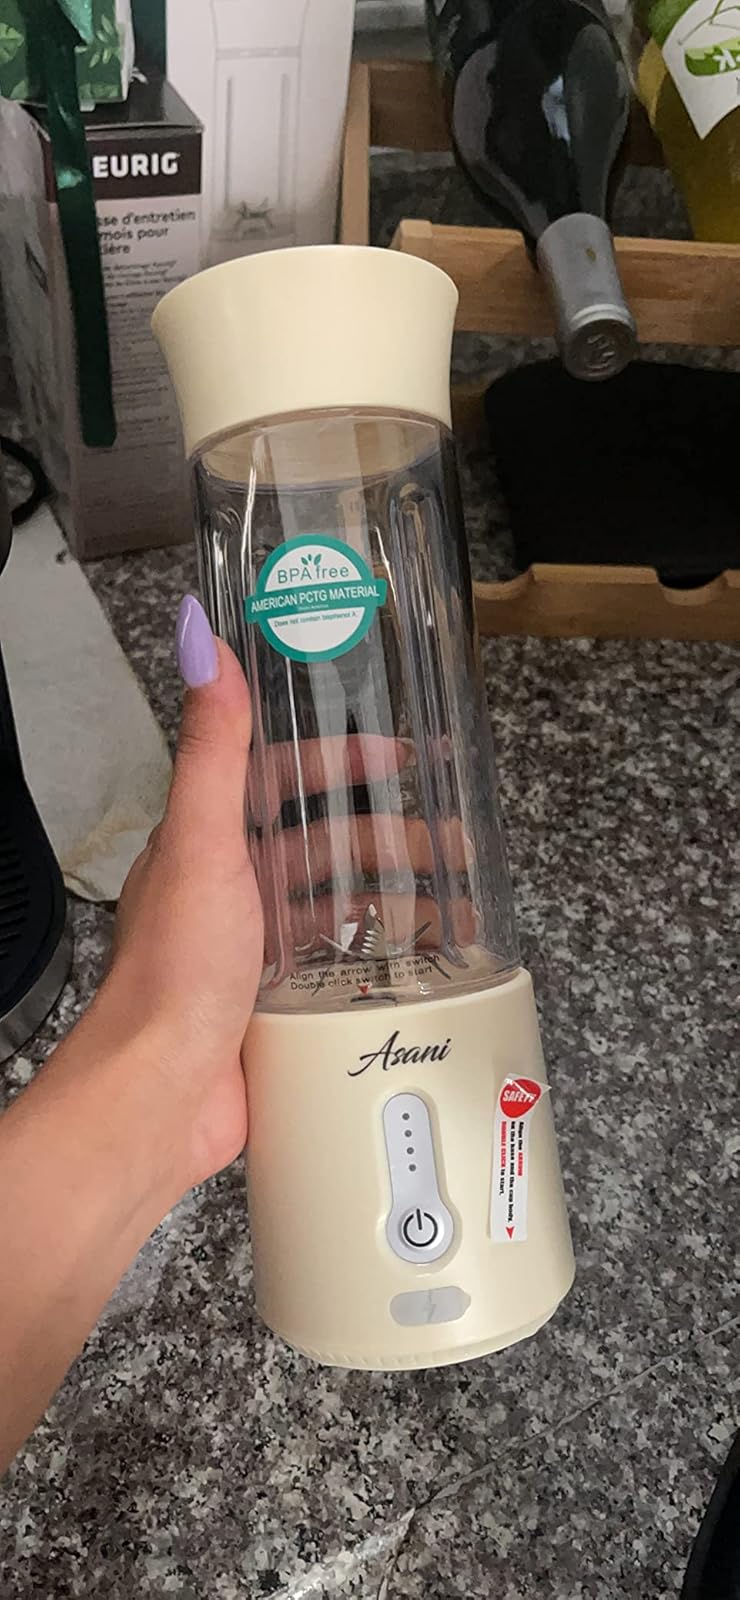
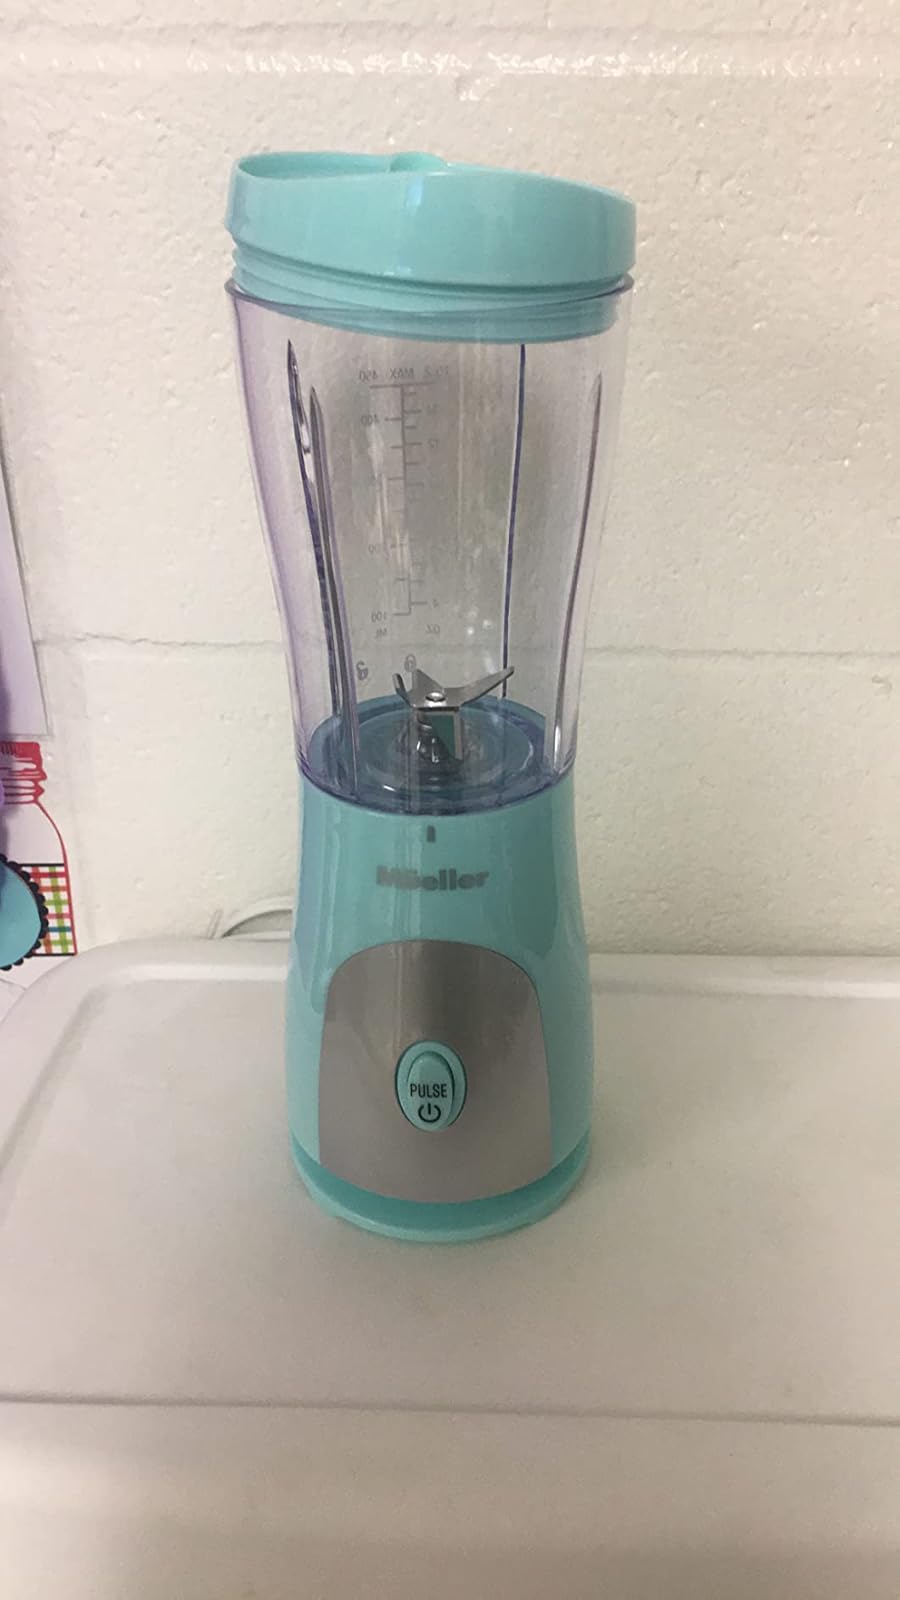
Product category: items_blender
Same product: no